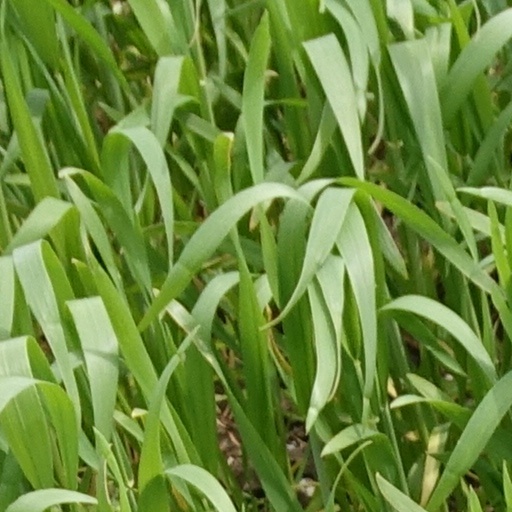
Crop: wheat